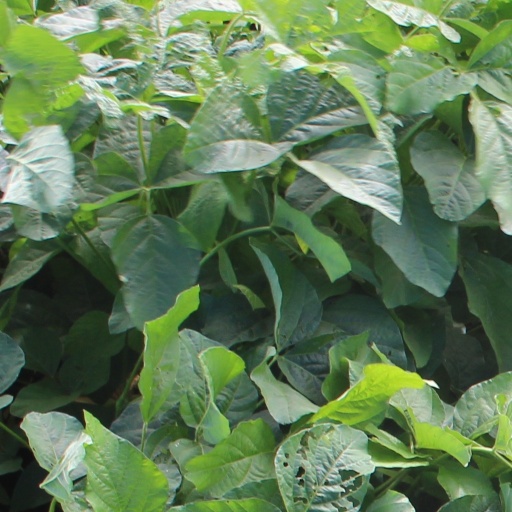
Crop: soybean